One Week (1920 film)

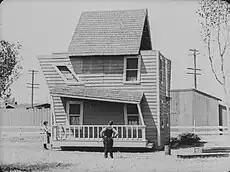
Keaton admires his build-it-yourself house

Keaton reused the gag of the side of a building falling on him, but emerging unscathed in the opening of a window in the wall, from the Fatty Arbuckle–Keaton film "Back Stage"; he would reuse the same joke in "The Blacksmith" (1922) and "Steamboat Bill, Jr." (1928).